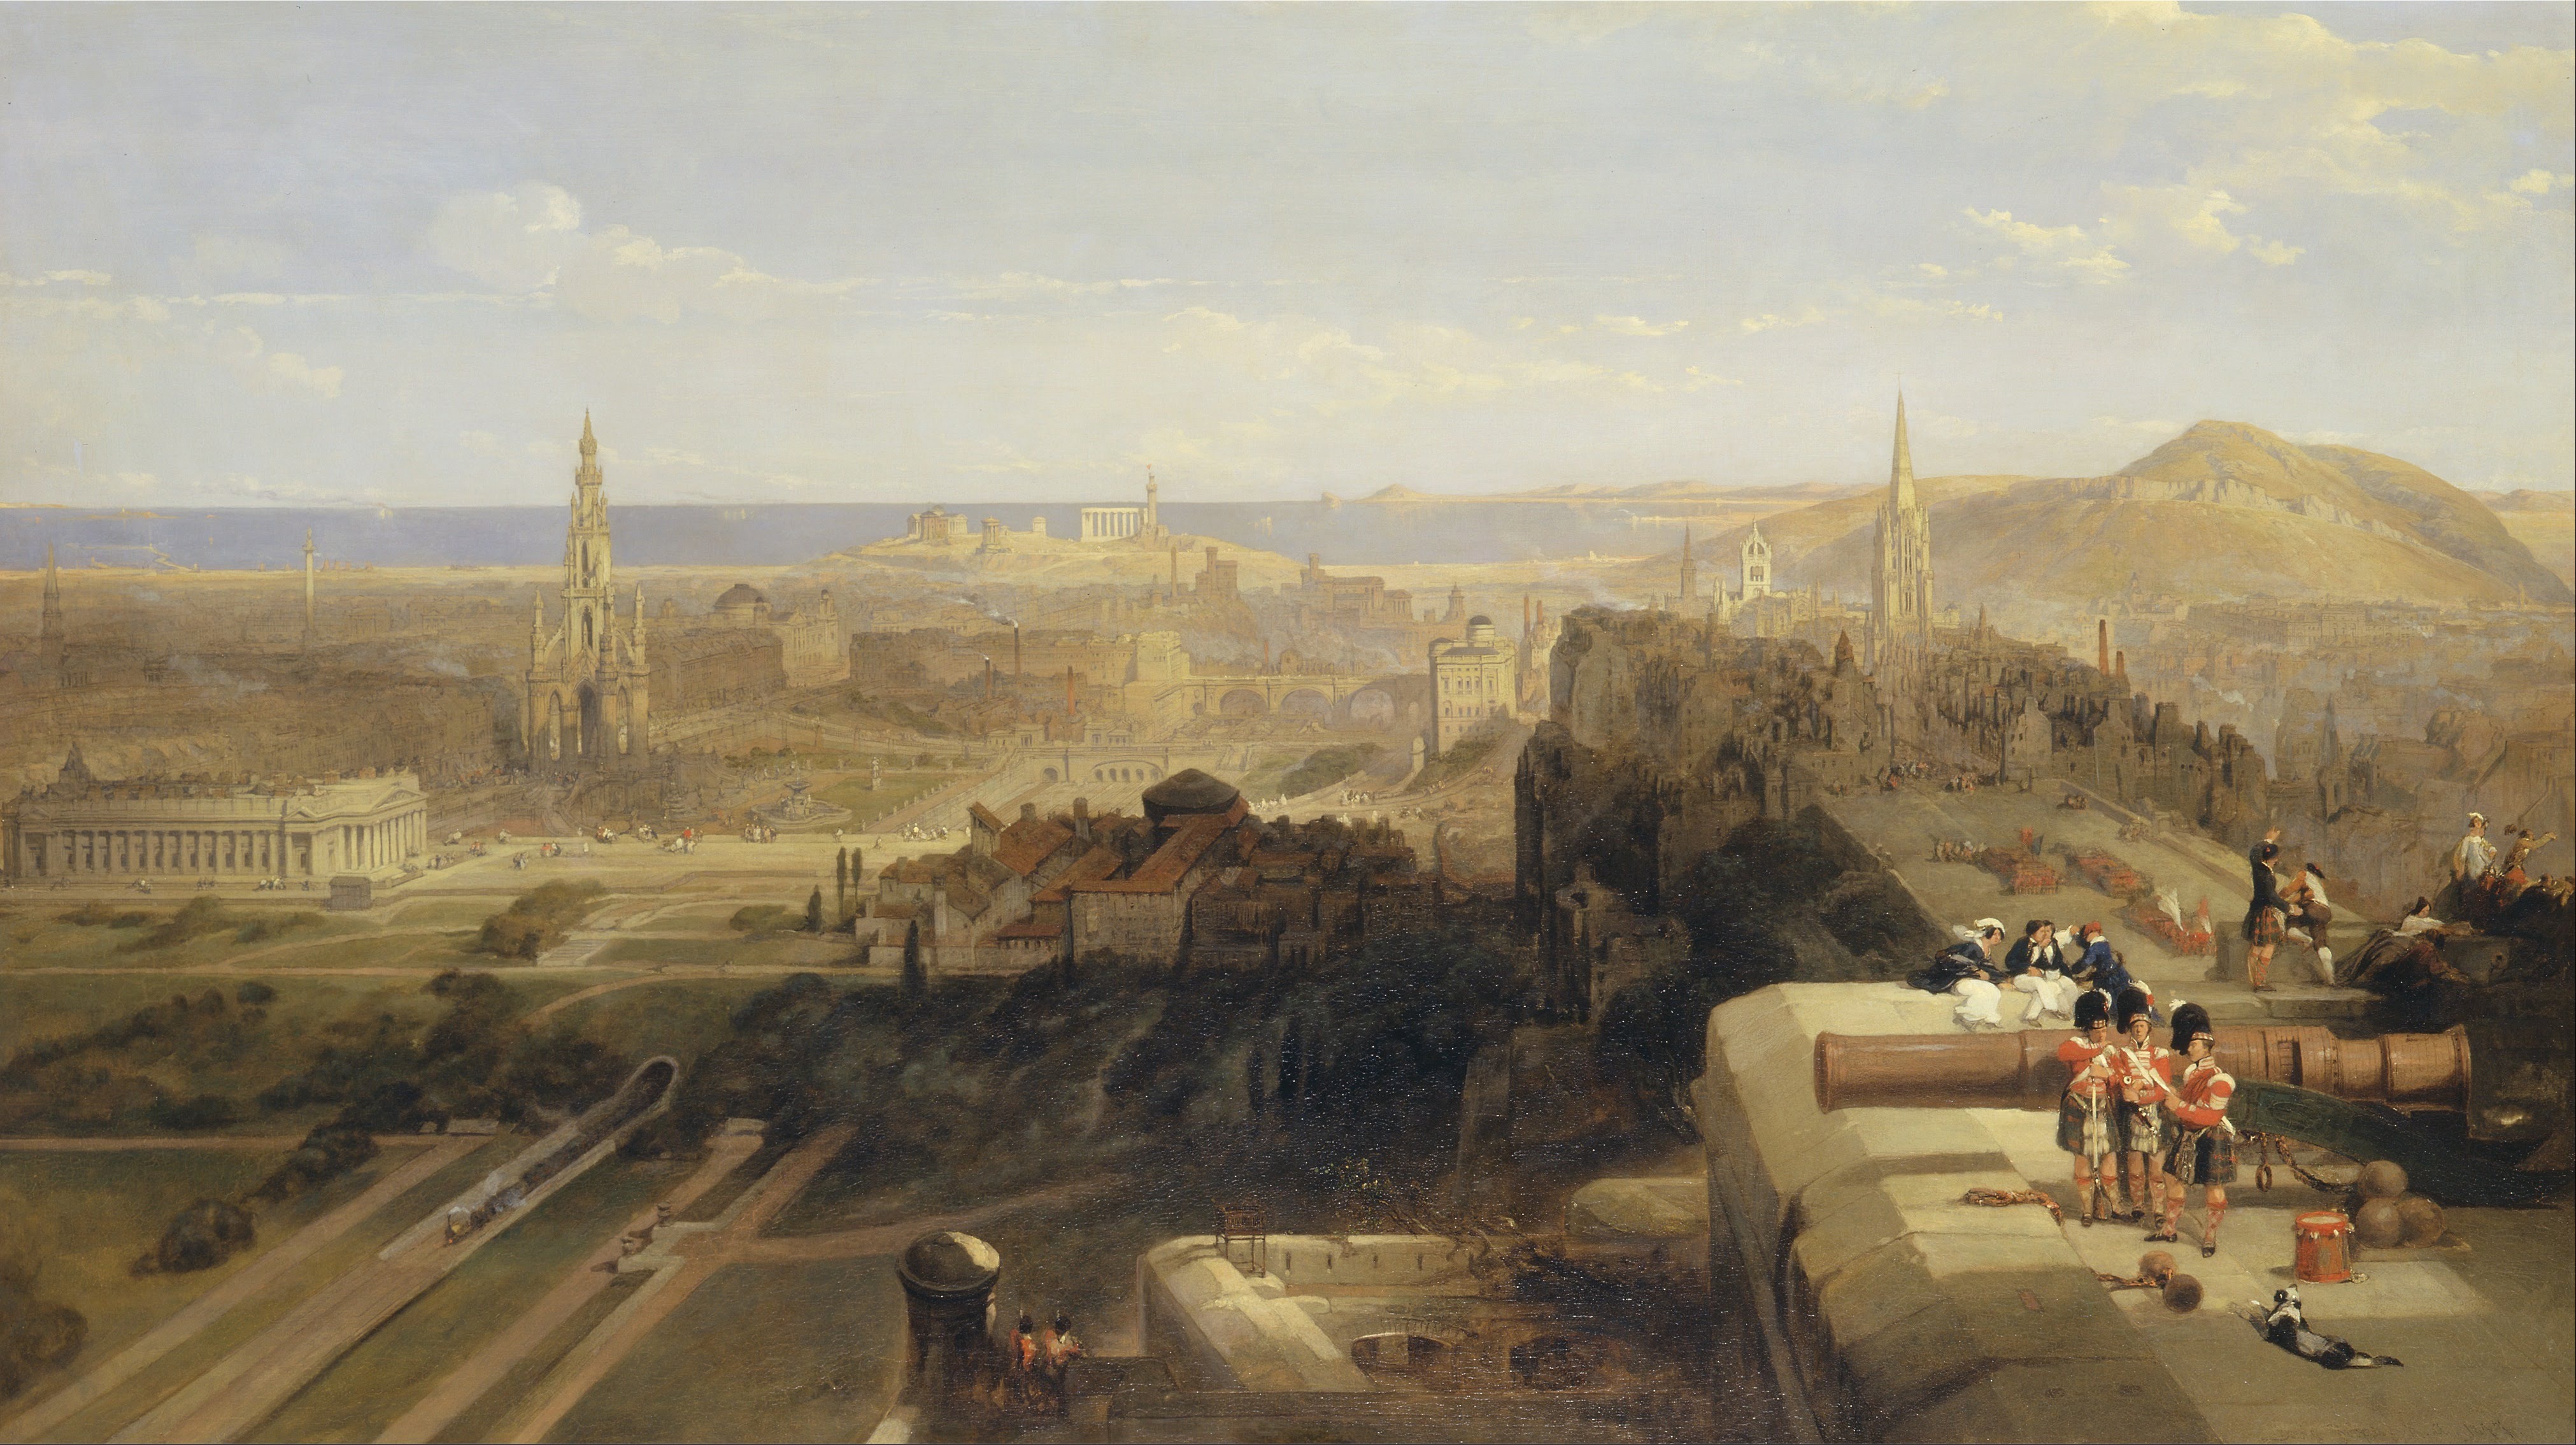
landscape, sea, water, nature, ocean, sky, countryside, city, valley, country, scenic, artistic, castle, painting, trees, outside, art, clouds, mountains, badlands, scotland, soldiers, edinburgh, wadi, oil on canvas, ancient history, david roberts